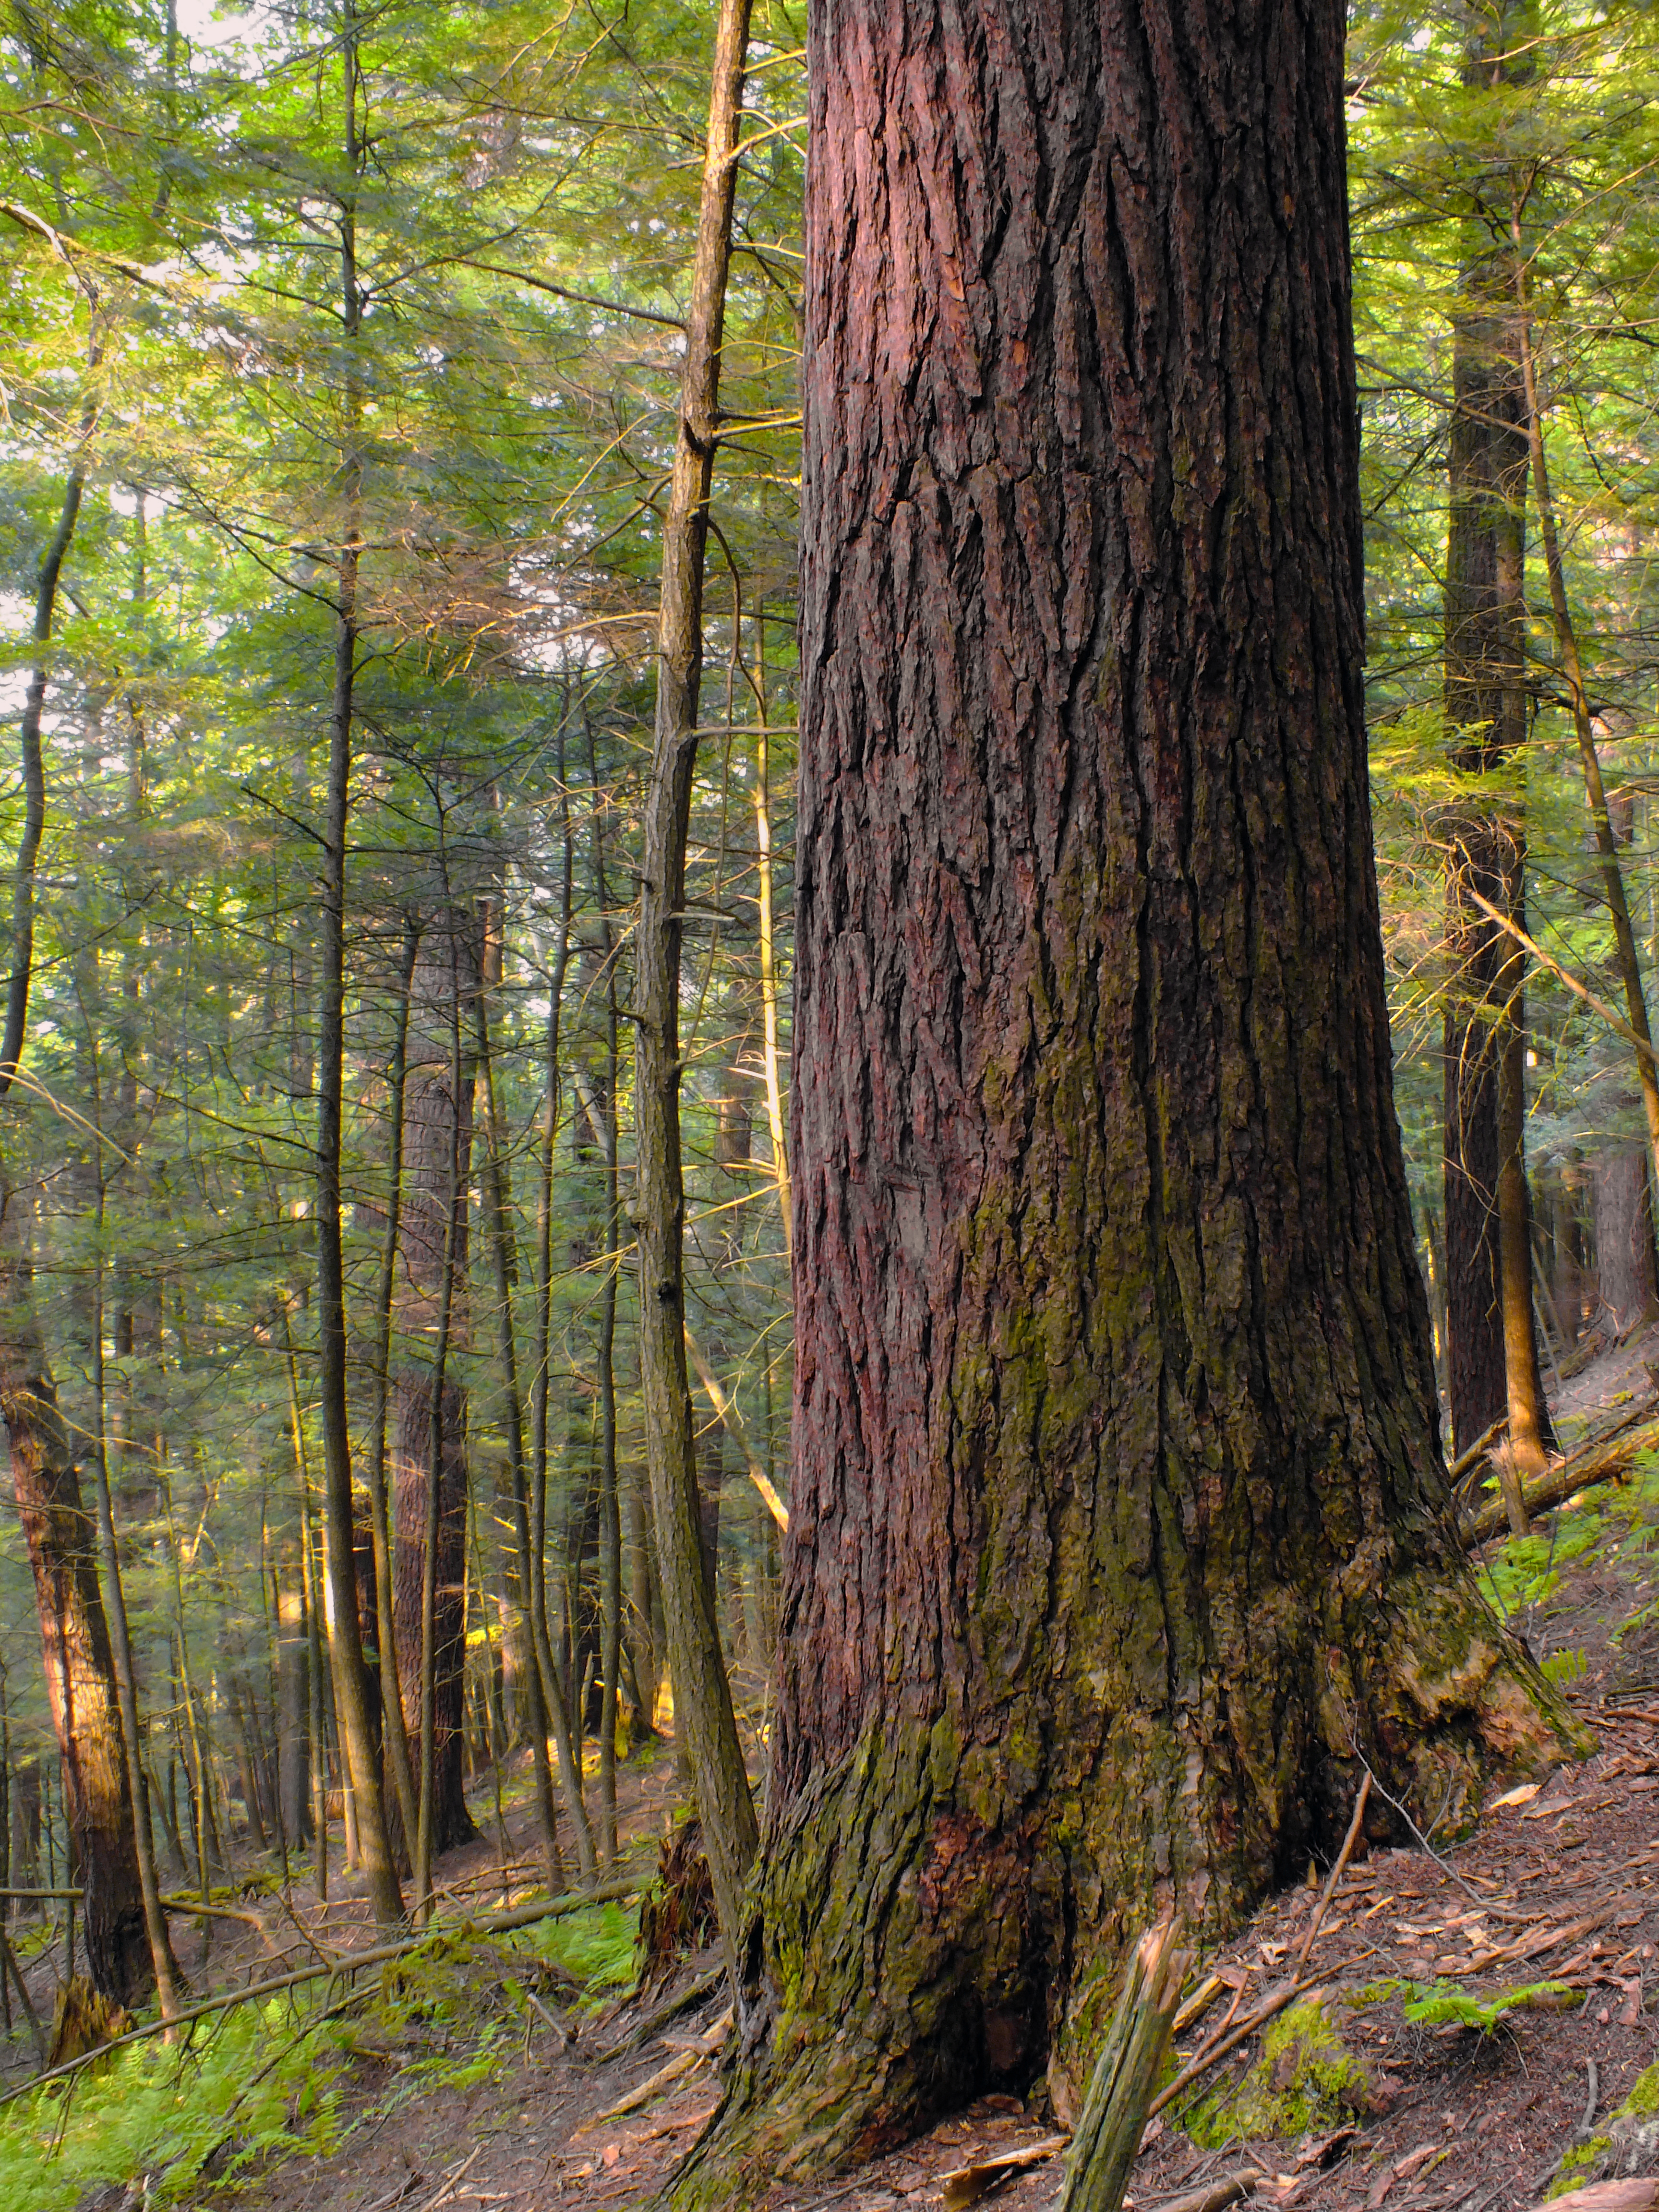
tree, nature, forest, wilderness, branch, plant, wood, hiking, trail, leaf, trunk, summer, autumn, trees, creativecommons, coniferous, spruce, rainforest, clintoncounty, deciduous, pennsylvaniawilds, hemlocks, easternhemlocks, tsugacanadensis, pennsylvania, oldgrowthforest, relictforest, pottercounty, beechbottomtrail, beechbottomhollow, grove, woodland, habitat, larch, ecosystem, biome, old growth forest, natural environment, woody plant, temperate broadleaf and mixed forest, temperate coniferous forest, land plant